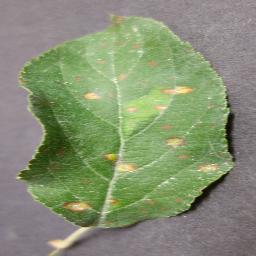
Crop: apple
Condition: cedar_rust